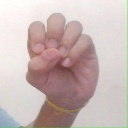
अक्षर: उ